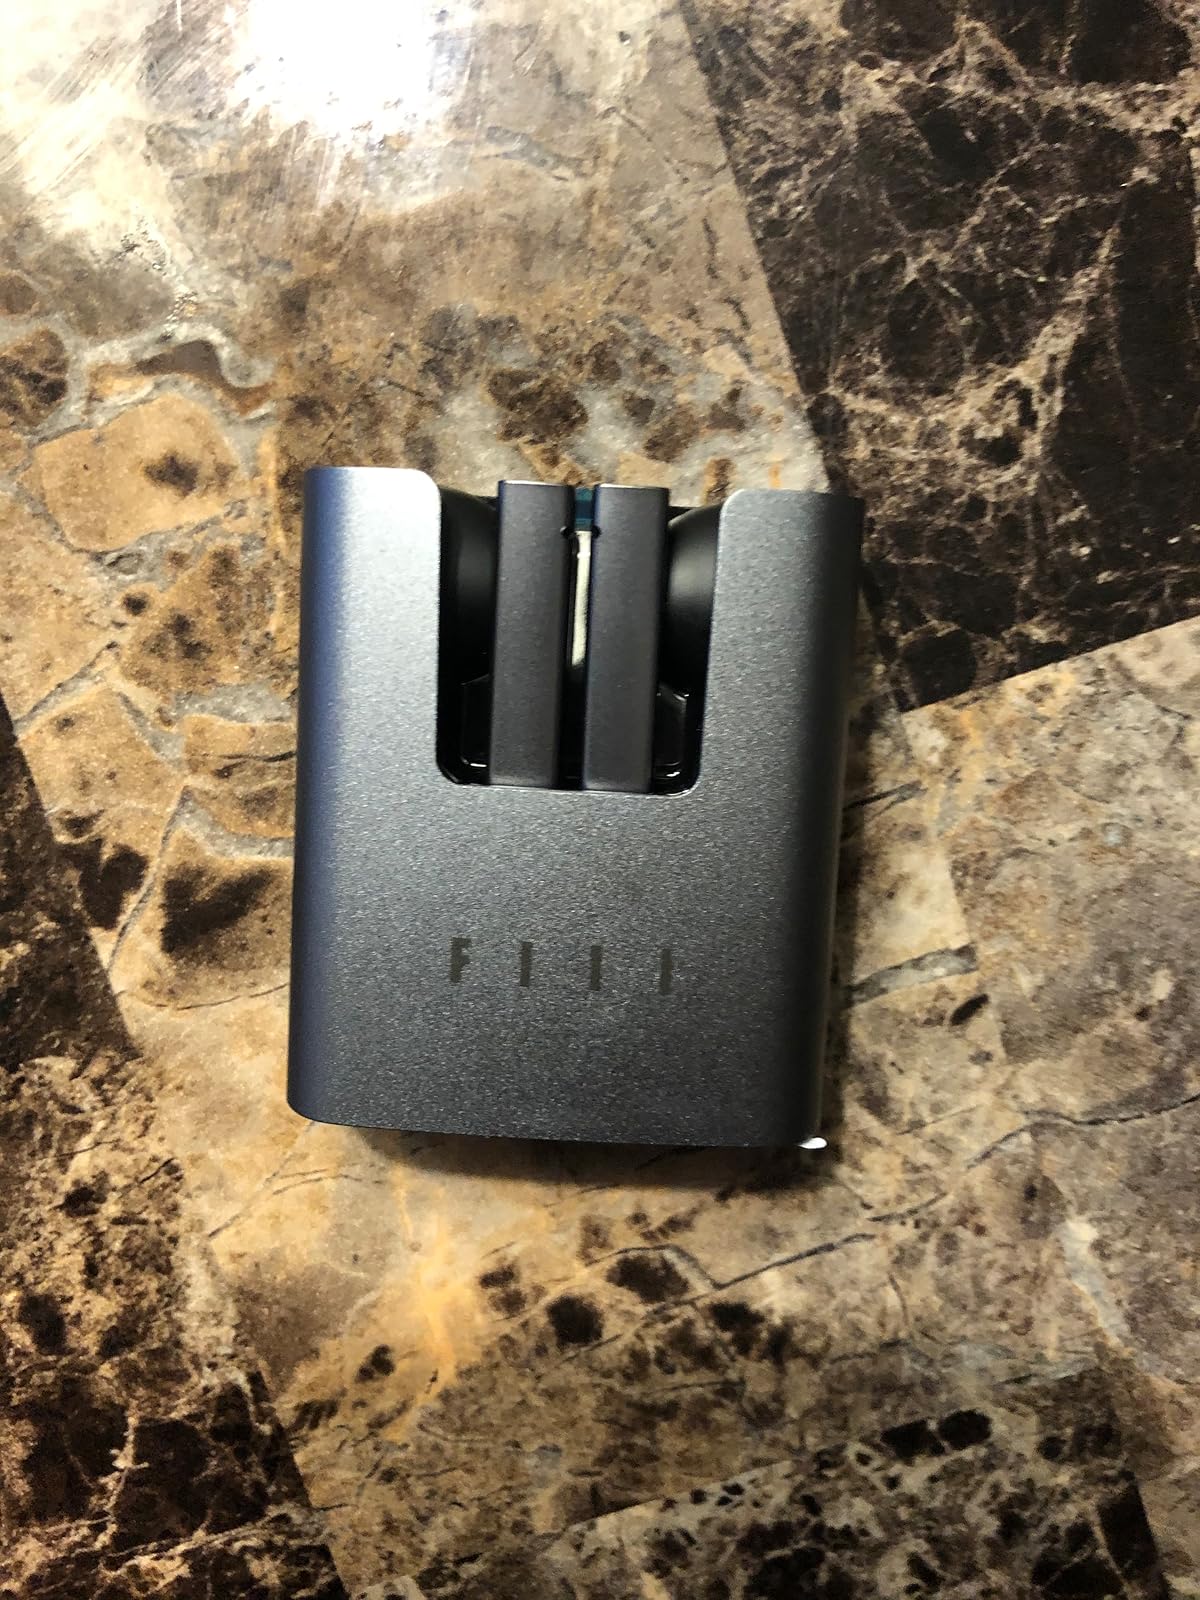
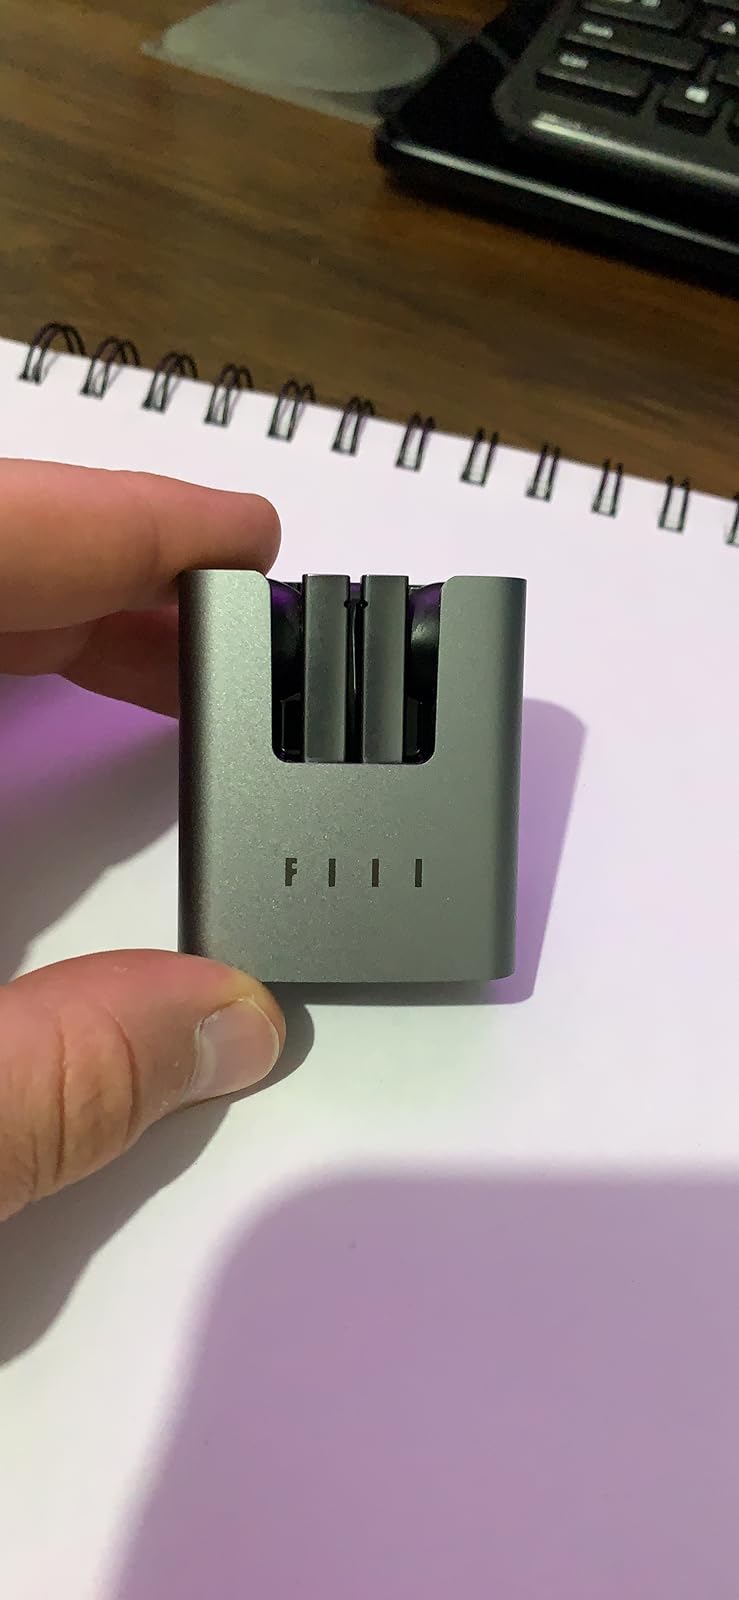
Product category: earbuds
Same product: yes